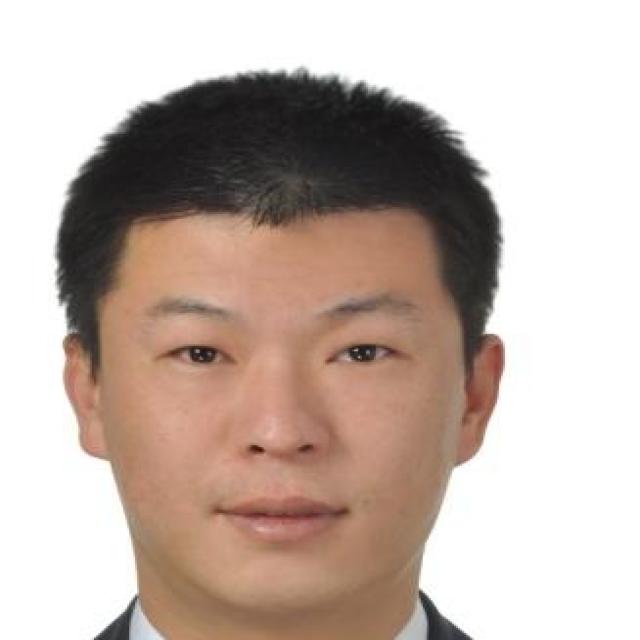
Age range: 21-44